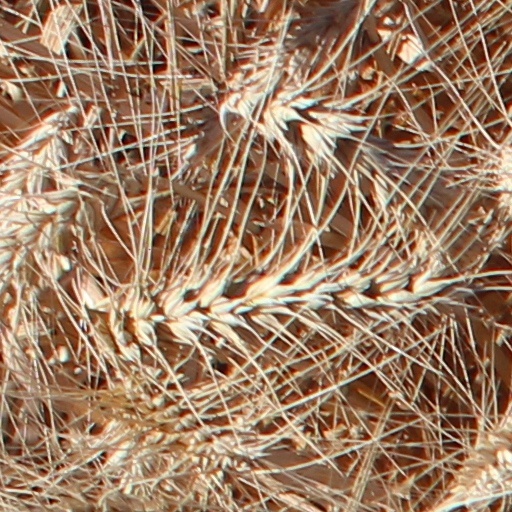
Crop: wheat